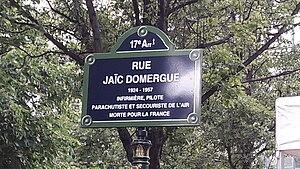
Inauguration de la rue Jaïc Domergue à Paris (plaque) le 5 juillet 2018.
Jacqueline Domergue, dite Jaïc, née le 8 septembre 1924 à Ismaïlia, morte le 29 novembre 1957 à L'Arba en Algérie, est une infirmière pilote secouriste de l’air.